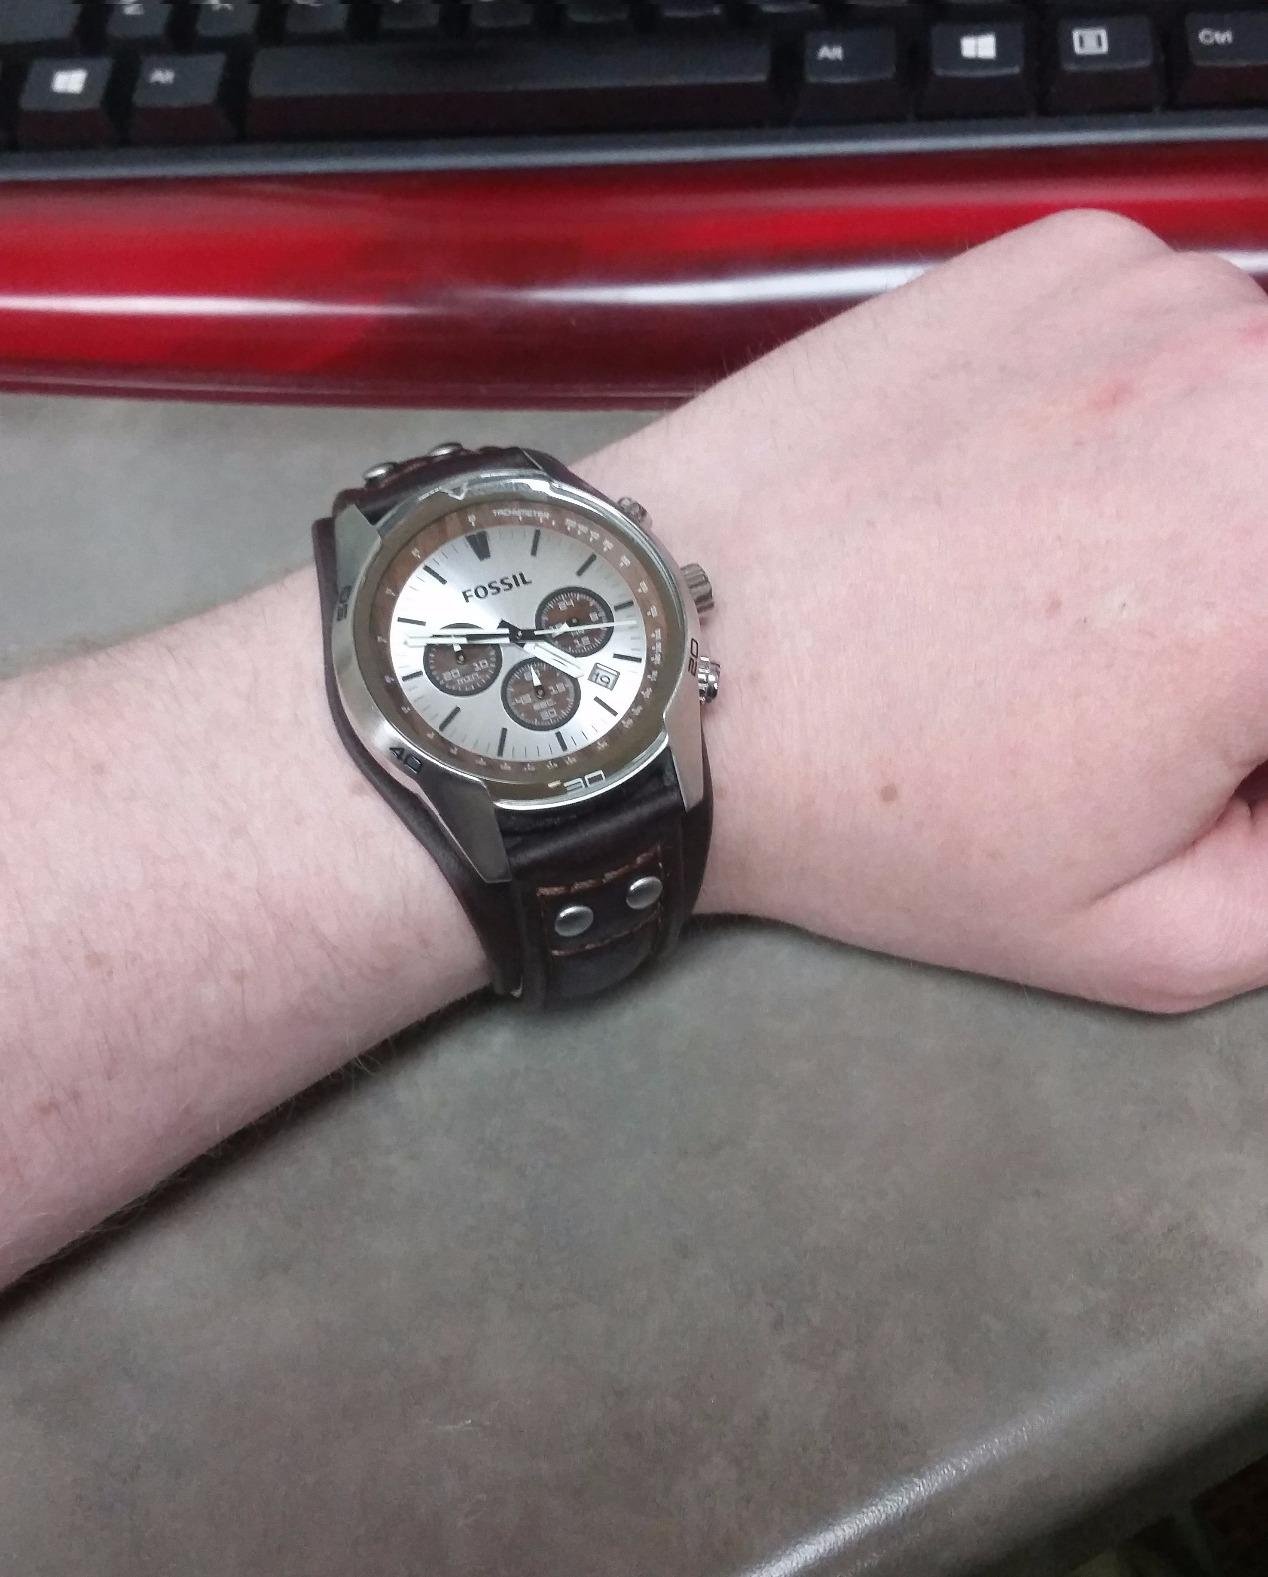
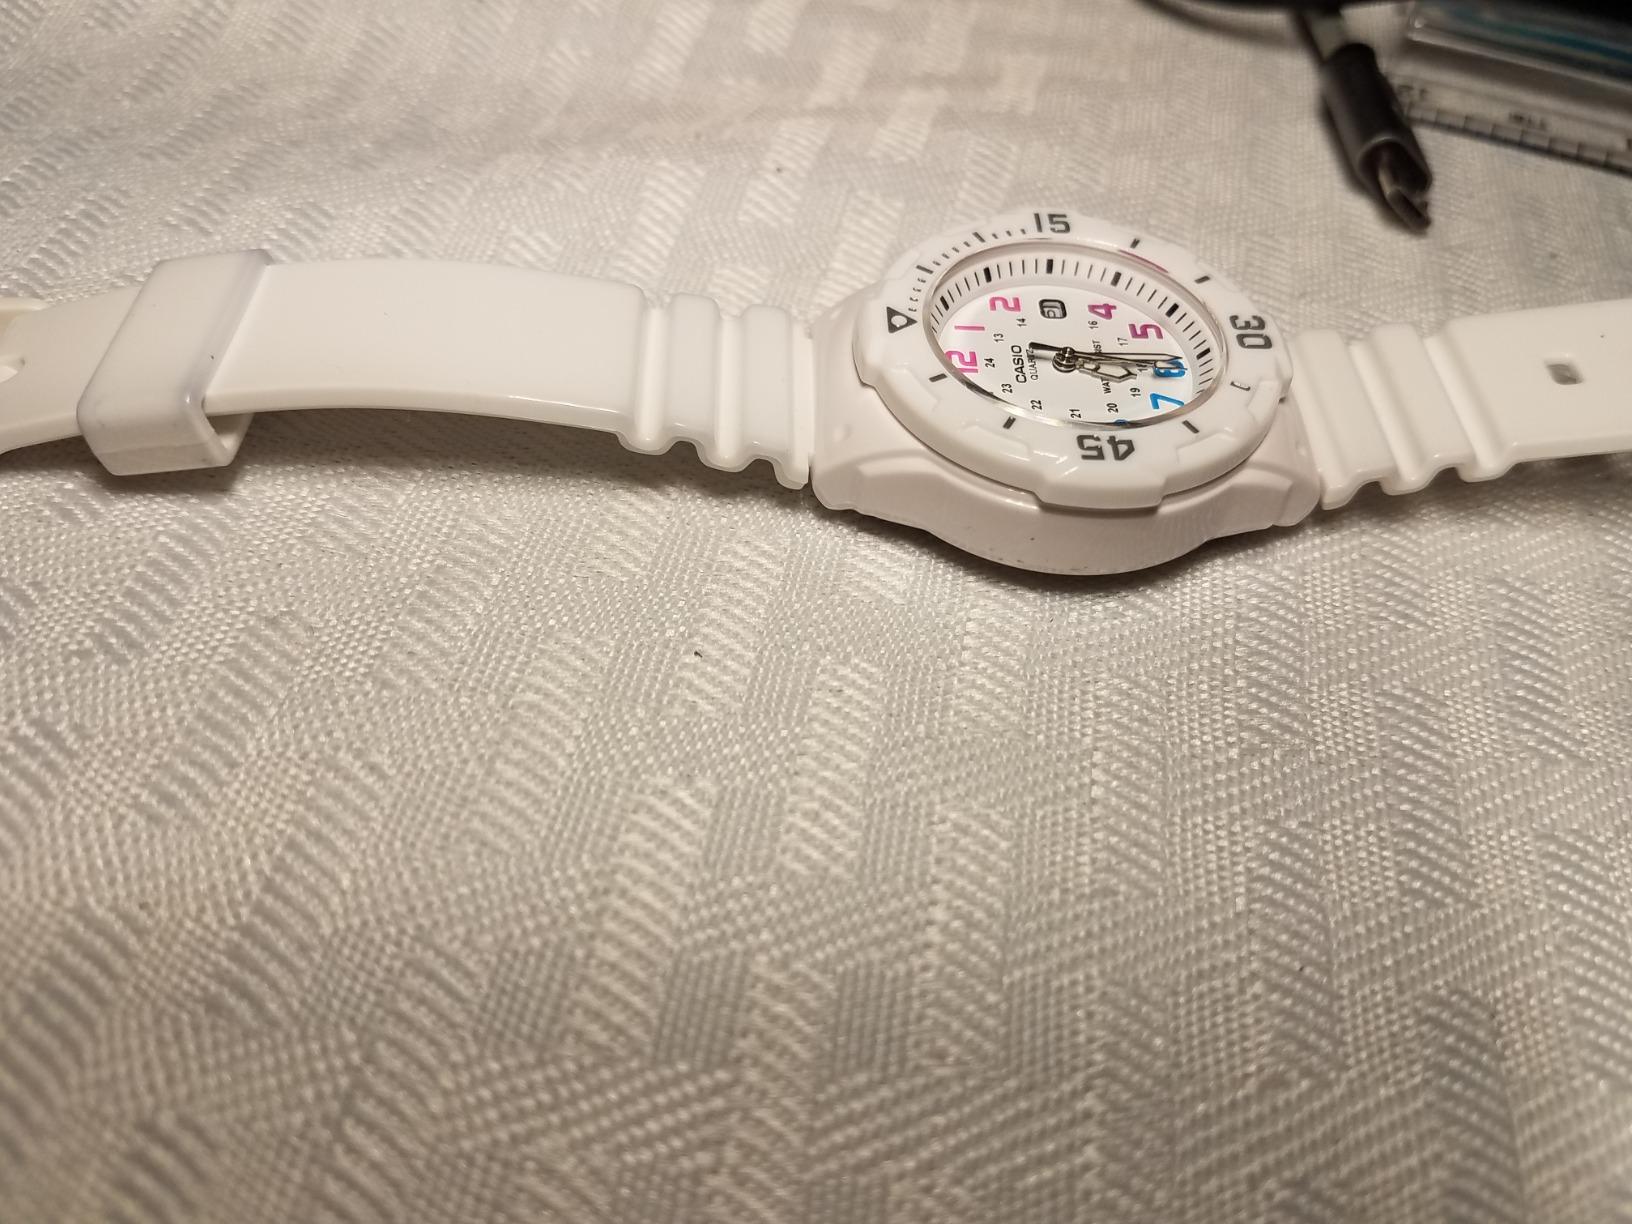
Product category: accessories_watch
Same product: no